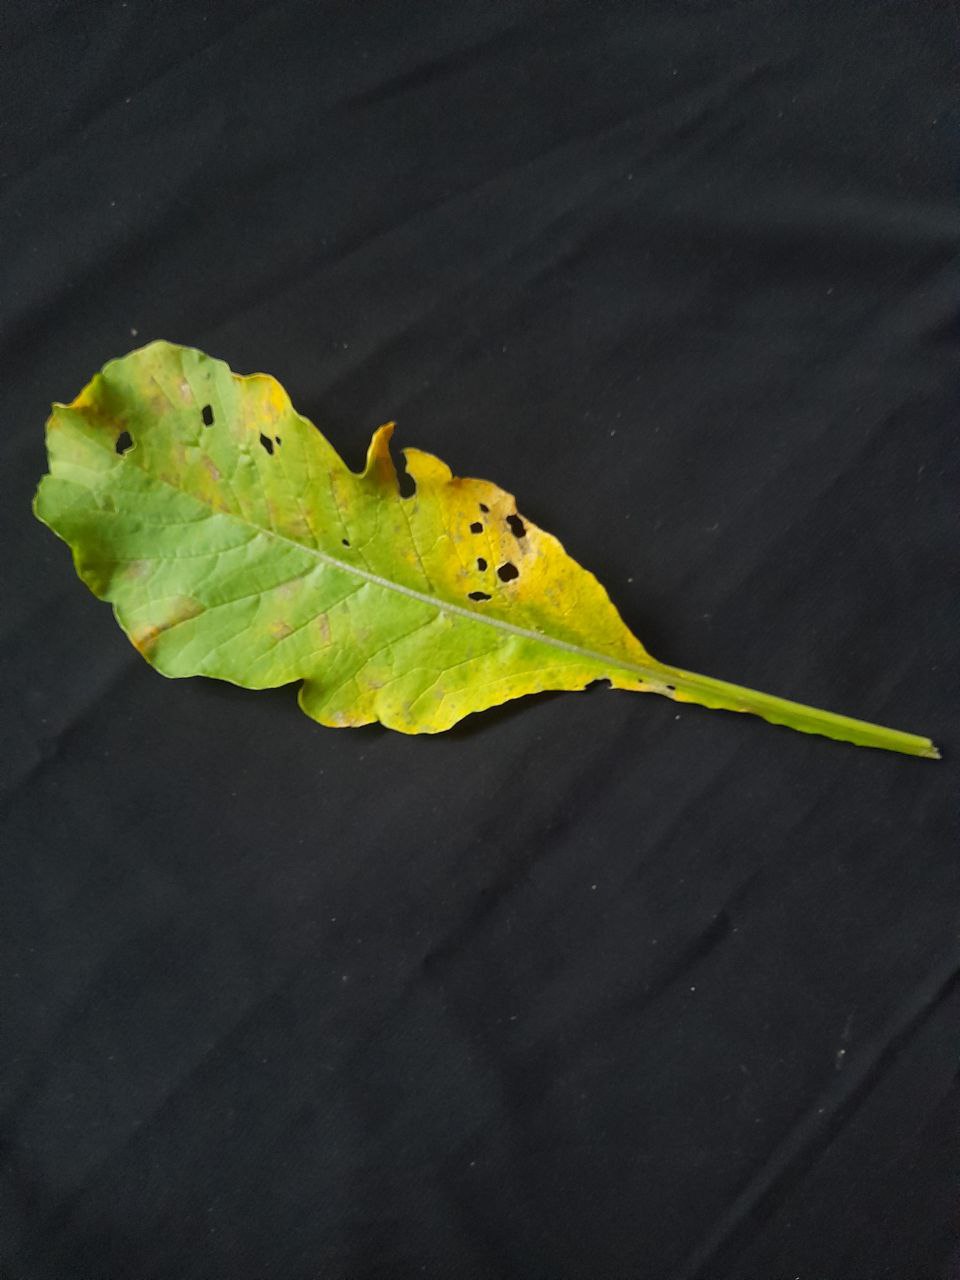
Label: flea beetle